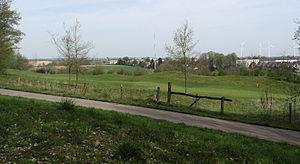
Dousberg-Hazendans, en limbourgeois et en maastrichtois « Dousberg-Haozendans », est le nom d'un quartier résidentiel situé dans la partie ouest de la municipalité de Maastricht.